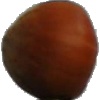
Label: Nut Forest 1